Legacy preferences

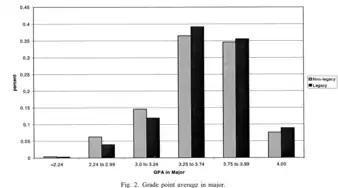
Distribution of GPA in college major by legacy status

At Harvard, legacies have higher median SAT test scores and grades than the rest of admitted students. According to "The Atlantic", "While some research indicates that legacy admits go on to earn lower average grades than their peers, plenty are strong applicants."